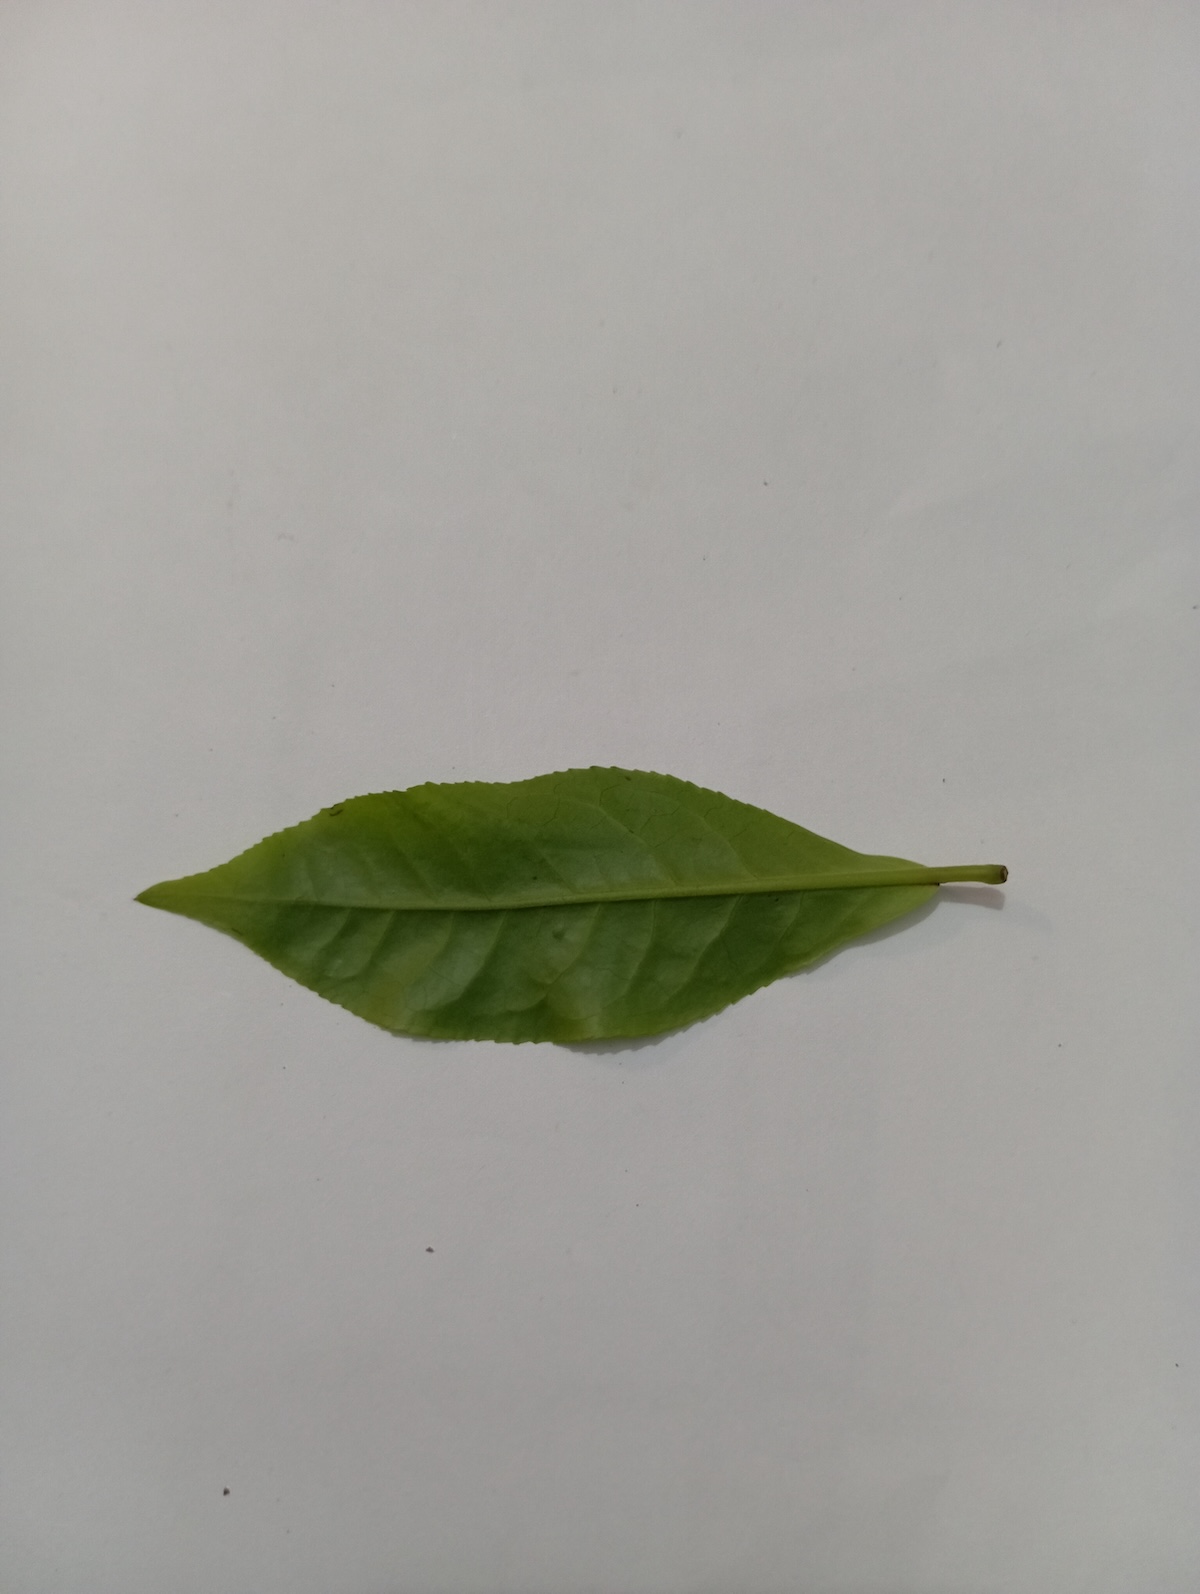
Label: Healthy leaf